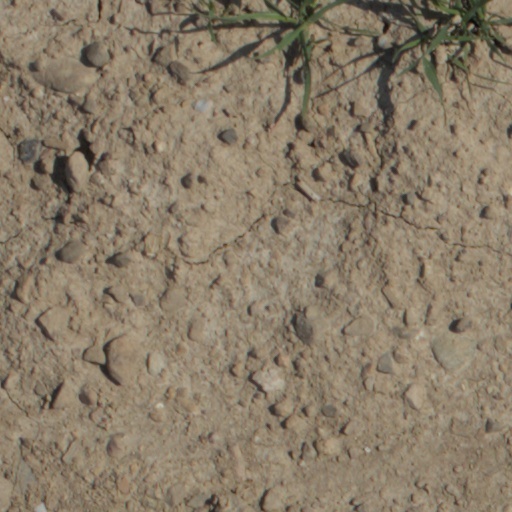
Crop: wheat